Newport Historical Society

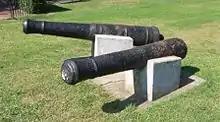
Naval battle off Tatamagouche - Cannons from Captain Daniel Fones' ship "Tartar", Newport Historical Society

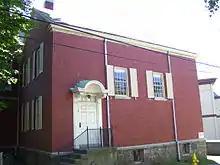
Sabbatarian Meeting House, built in 1729 by Richard Munday (rear Newport Historical Society building today), now encased in brick

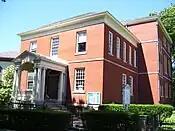
front Newport Historical Society library building today

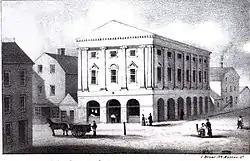
The Old Brick Market building currently houses the society's Museum of Newport History

Although the society was chartered in 1854, its collections originated thirty years earlier as the "Southern Cabinet" of the Rhode Island Historical Society, which was founded in 1822. By 1853, several prominent Newporters, including William Shepard Wetmore, recognized the need for a separate organization specifically devoted to preserving the history of Newport County, and the collections of the Southern Cabinet were reorganized under the auspices of the Newport Historical Society.